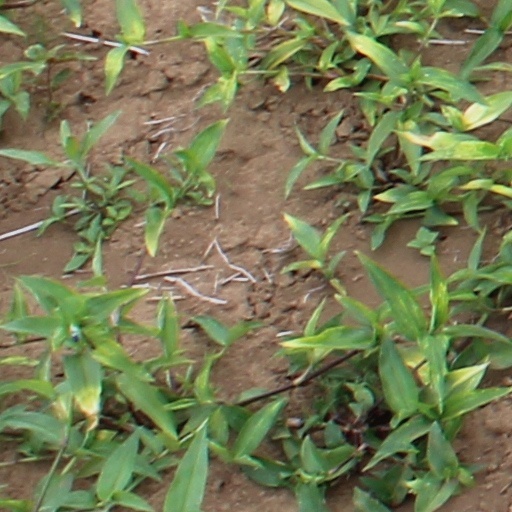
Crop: wheat